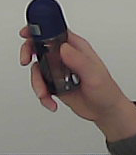
Product: nivea_rollon